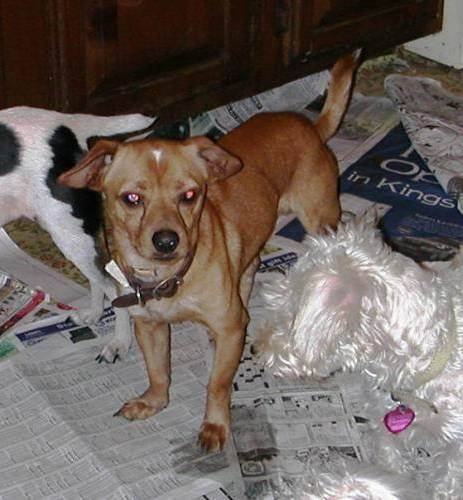
dog